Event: Nepal Earthquake
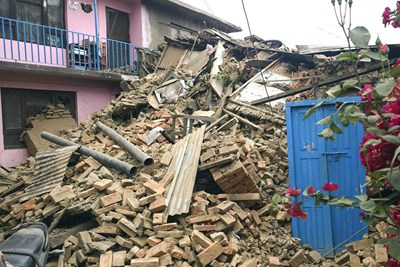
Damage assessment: damage